Bhaktapur

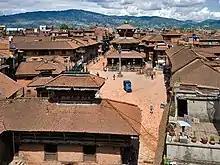
Tachapāl square on the eastern part of Bhaktapur is also known as the Dattaterya square

Bhaktapur, being a former capital of a Newar kingdom, contains one of the most elaborate art pieces of Nepal. Only a few artworks from the Lichhavi dynasty survive in Bhaktapur and so most art pieces date from the Malla dynasty. Most of Bhaktapur's art were religious in nature and were made by anonymous artists coming from a caste of artisans. A few artisans however are known. For instance, the painter who made the murals on the walls of the palace of fifty windows has signed his name on one of the murals. However, many of the murals in the palace were damaged when it used as a post office and a police station in the 20th century and the painter's signature has unfortunately been rubbed off, with only his address remaining readable today.